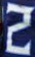
Number: 2